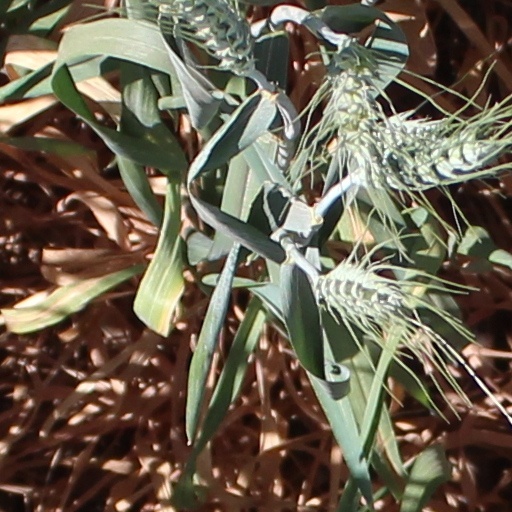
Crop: wheat